Mariner program

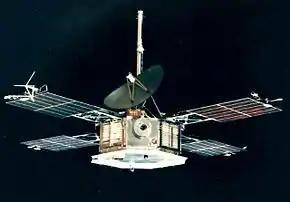
Mariner 5

Sisterships Mariner 3 and Mariner 4 were Mars flyby missions.